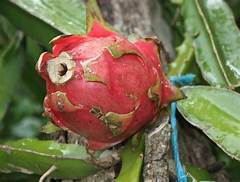
Label: Dragonfruit